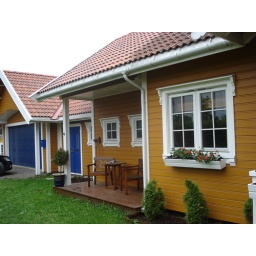
Jan's cute house in Gjurvic, Norway